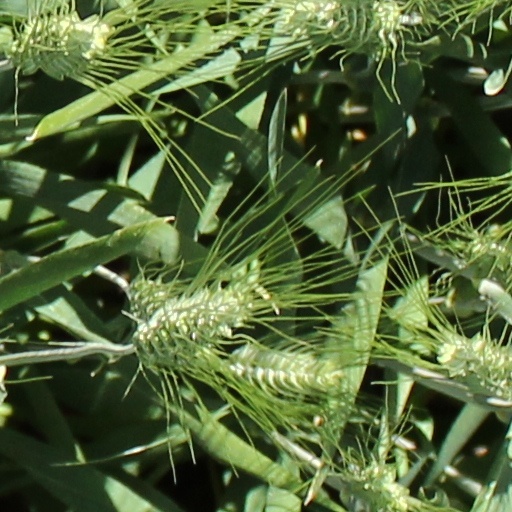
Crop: wheat